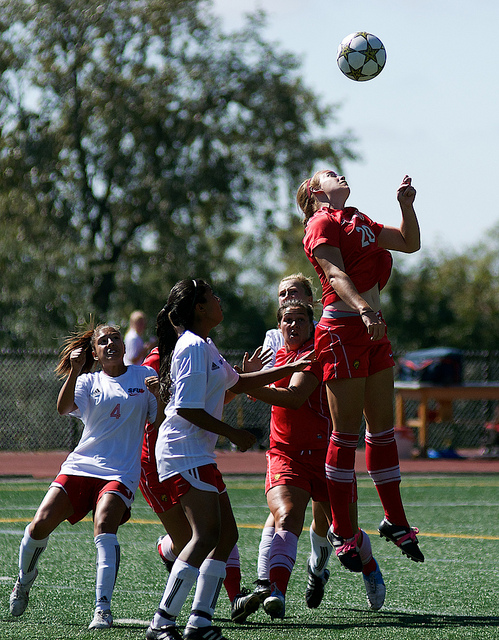
những người phụ nữ của hai đội đang thi đấu bóng đá trên sân